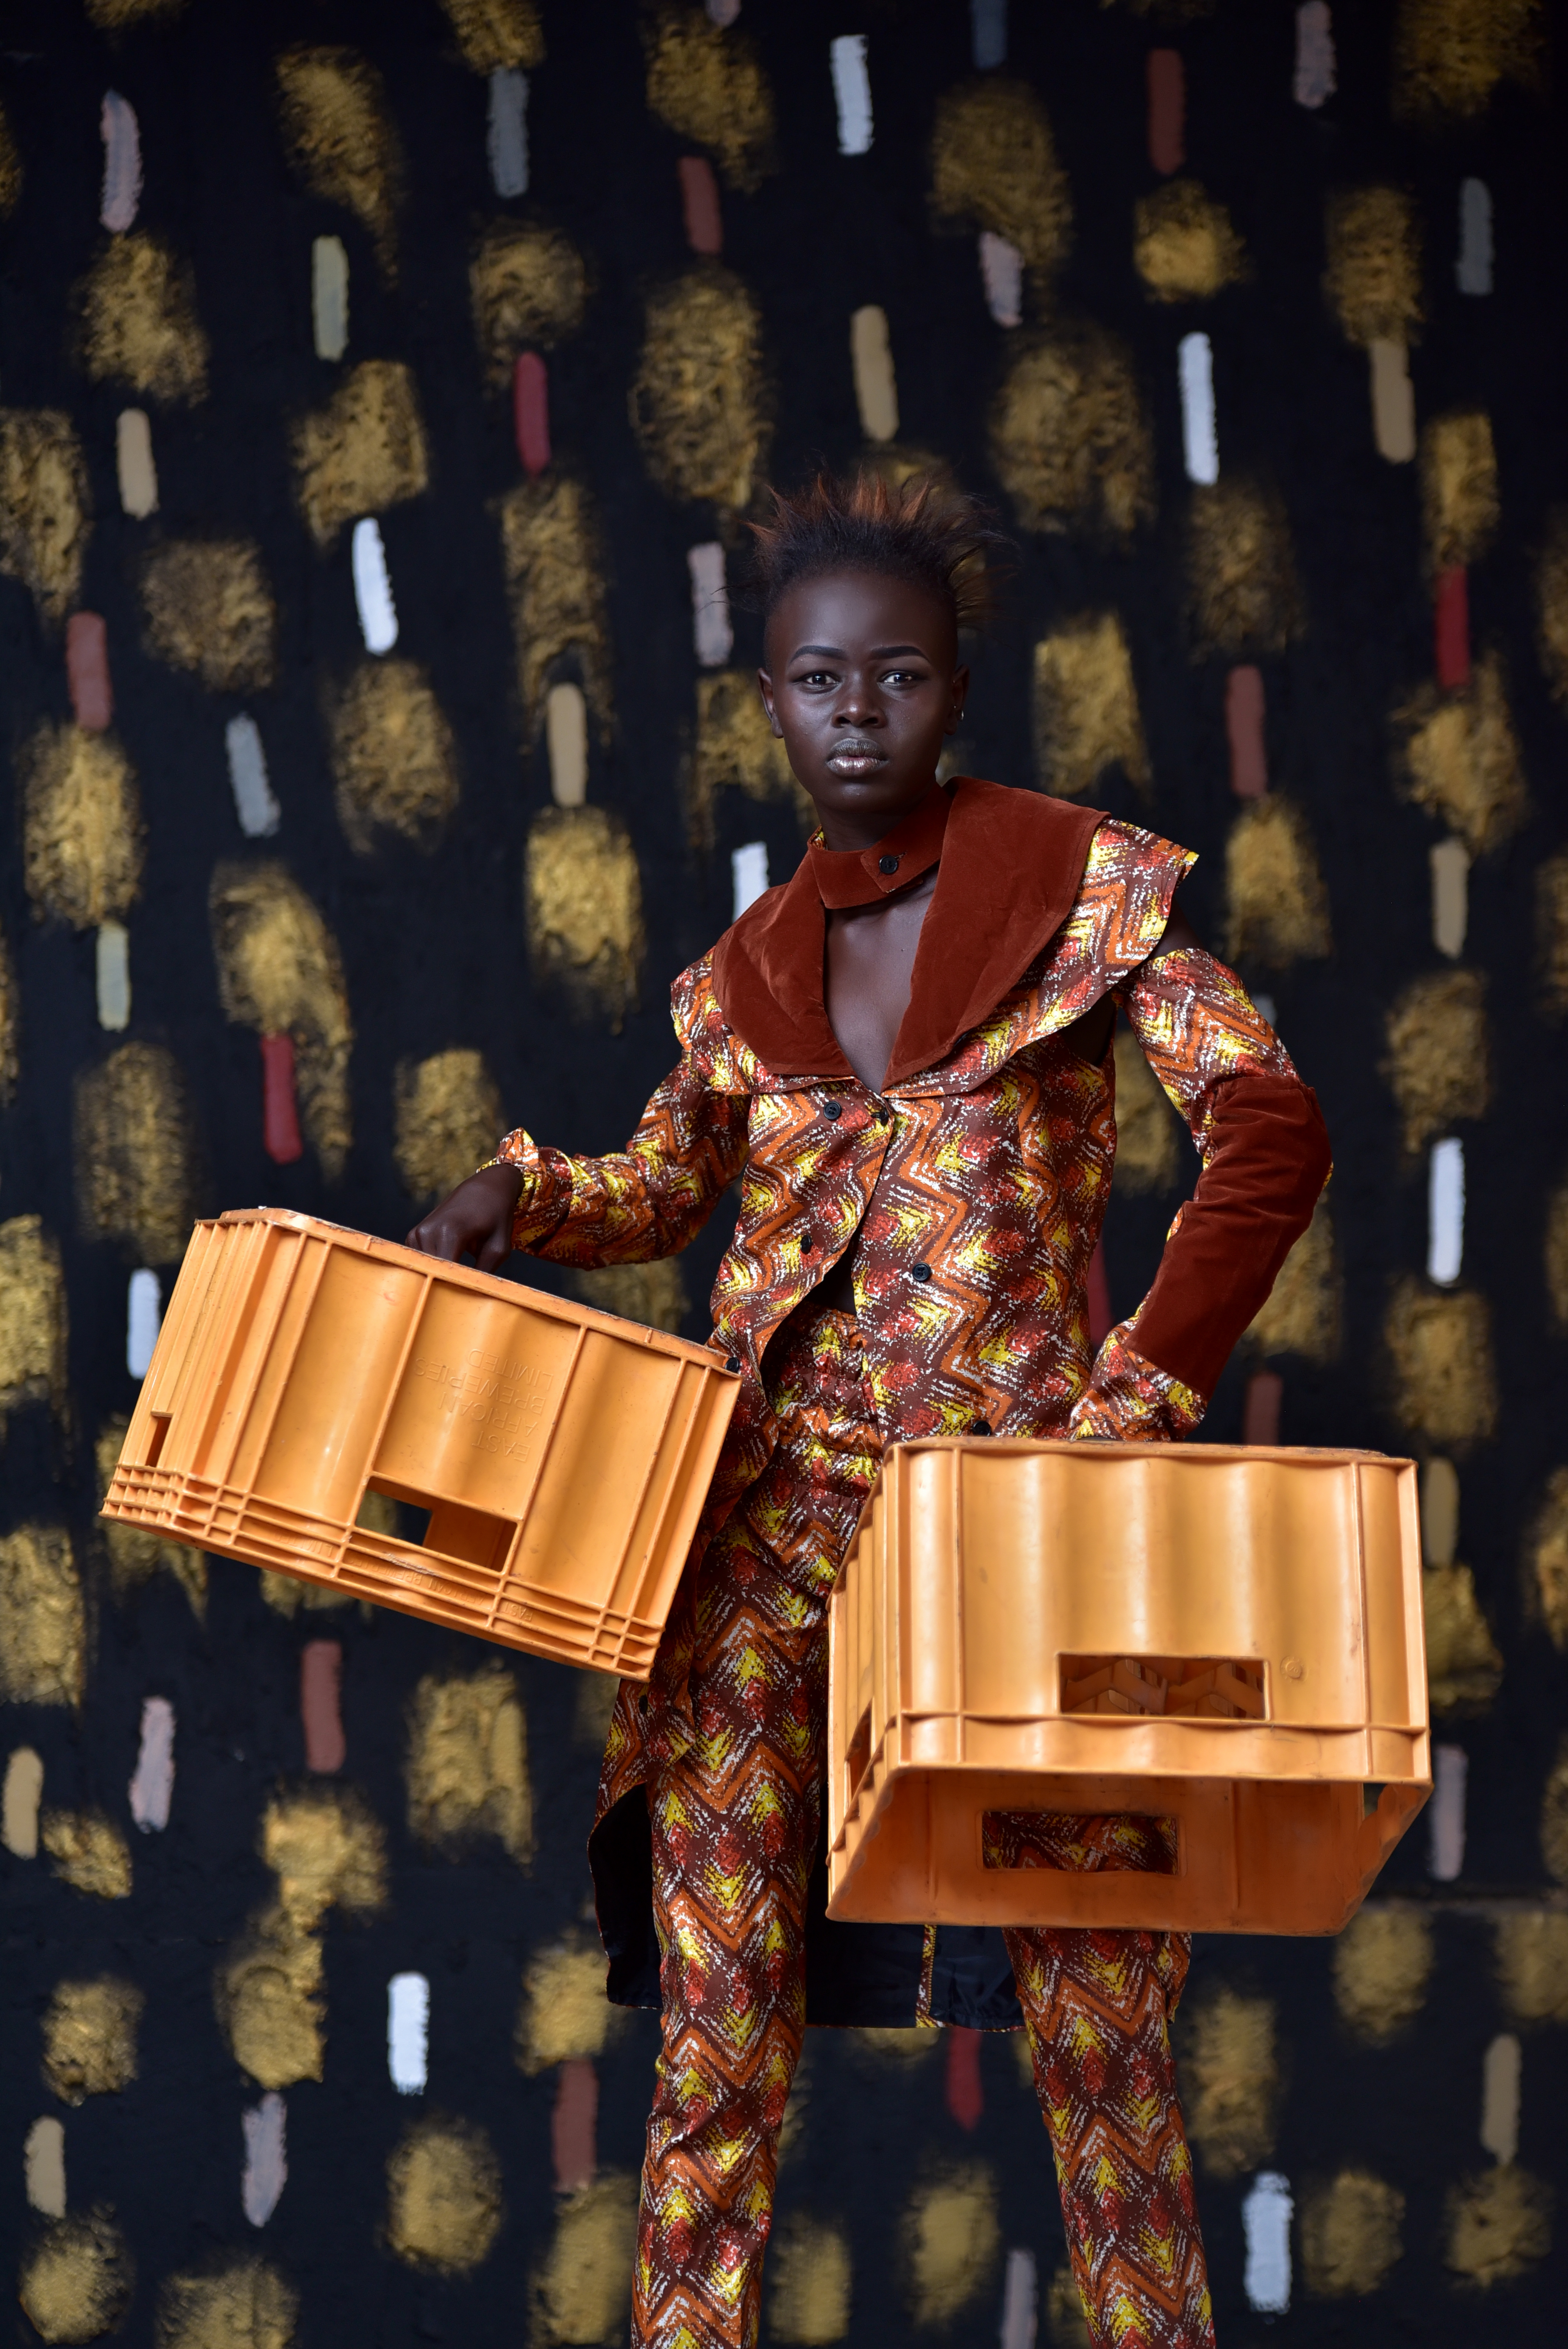
carrying, crate, pose, model, fashion, beer, tradition, performance, performing arts